Boris Družinin

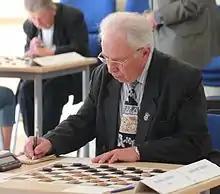
Družinin in 2012

Boris Ivanovich Druzhinin (born 21 October 1938) is a Russian-born Soviet and Lithuanian draughts player (International draughts), referee, author of books on draughts. He is an Honored Coach of the USSR.